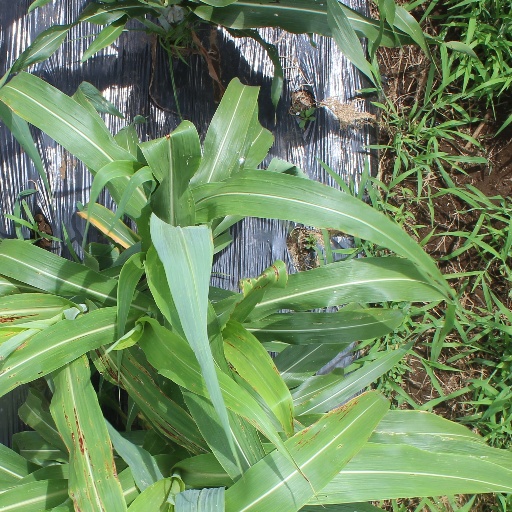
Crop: sorghum